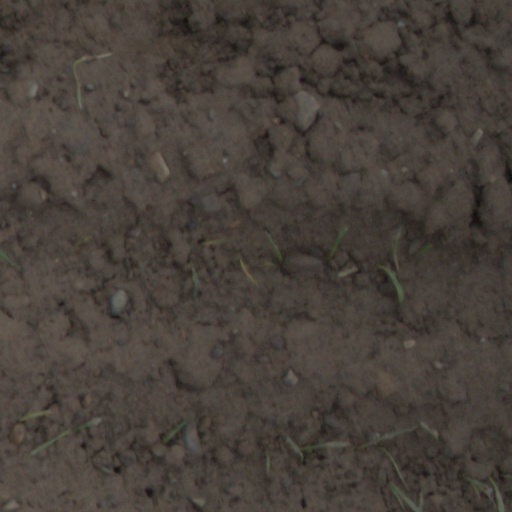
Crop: wheat